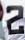
Number: 2